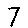
Label: 7